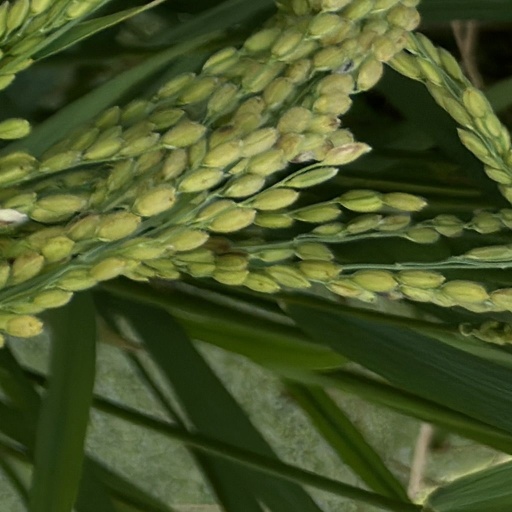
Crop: rice